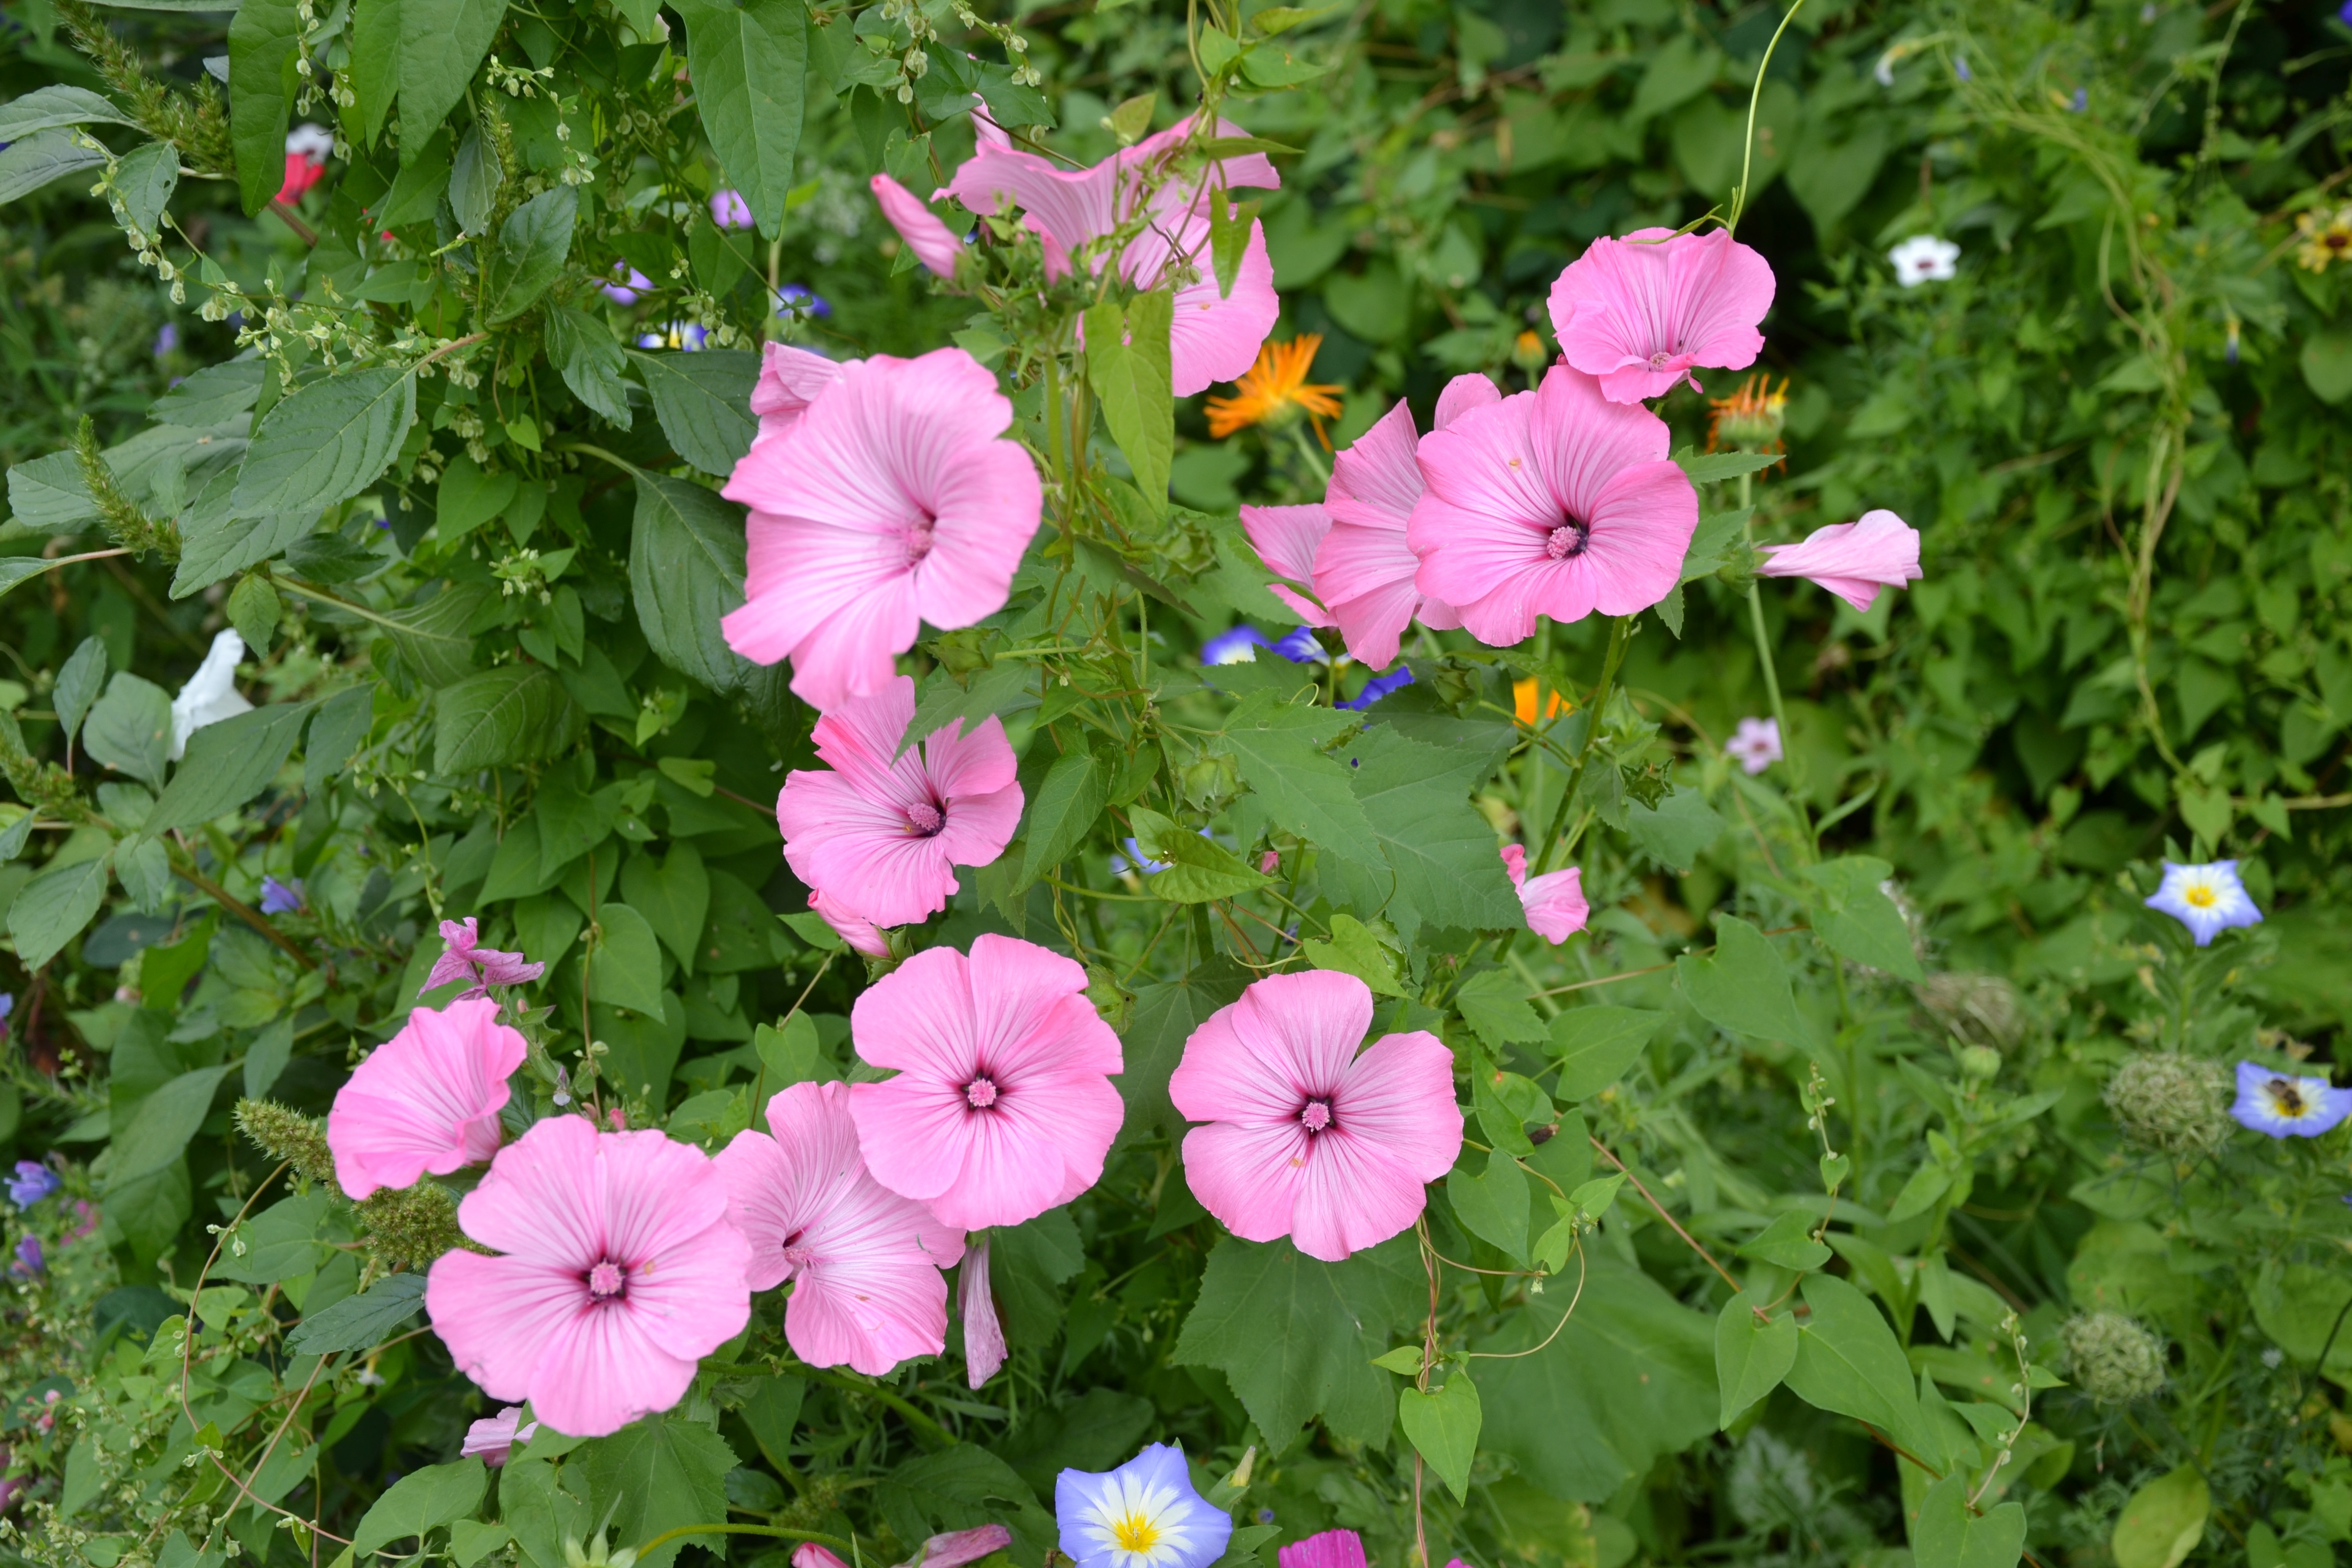
plant, flower, petal, summer, color, botany, garden, flora, wildflower, flowers, colorful flowers, farbenpracht, colorful variety, cool colors, geranium, diversity, beautiful, malva, flower meadow, hollyhocks, summer flowers, summer meadow, flowering plant, geraniaceae, annual plant, land plant, geraniales, pinkladies